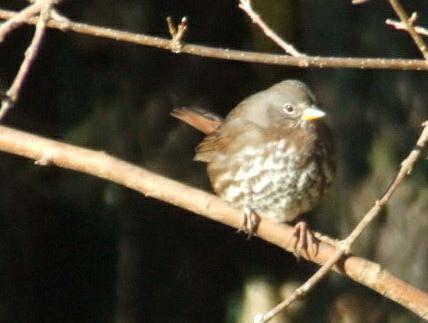
A photo of a fox sparrow